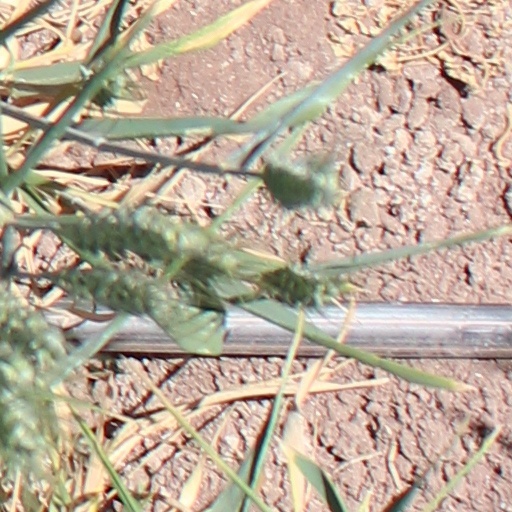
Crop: wheat